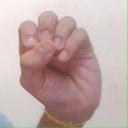
अक्षर: उ